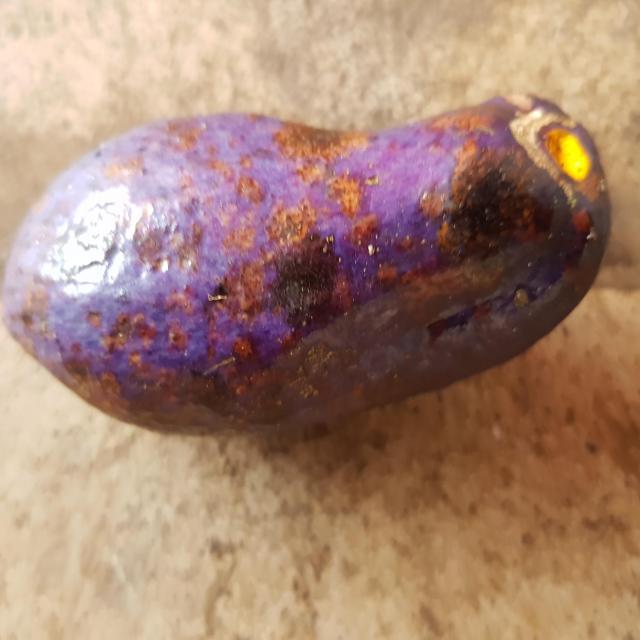
Plum grade: spotted